Descender (comics)

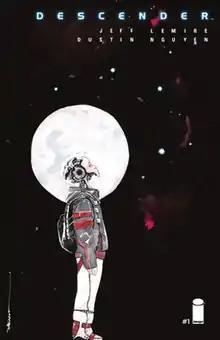
Cover to "Descender" #1

Descender is a science fiction space opera comic book series written by Jeff Lemire and illustrated by Dustin Nguyen. The series was published by Image Comics. The story follows a young android, TIM-21, trying to survive endless bounty hunters in a universe that has outlawed all robotics and artificial intelligence.